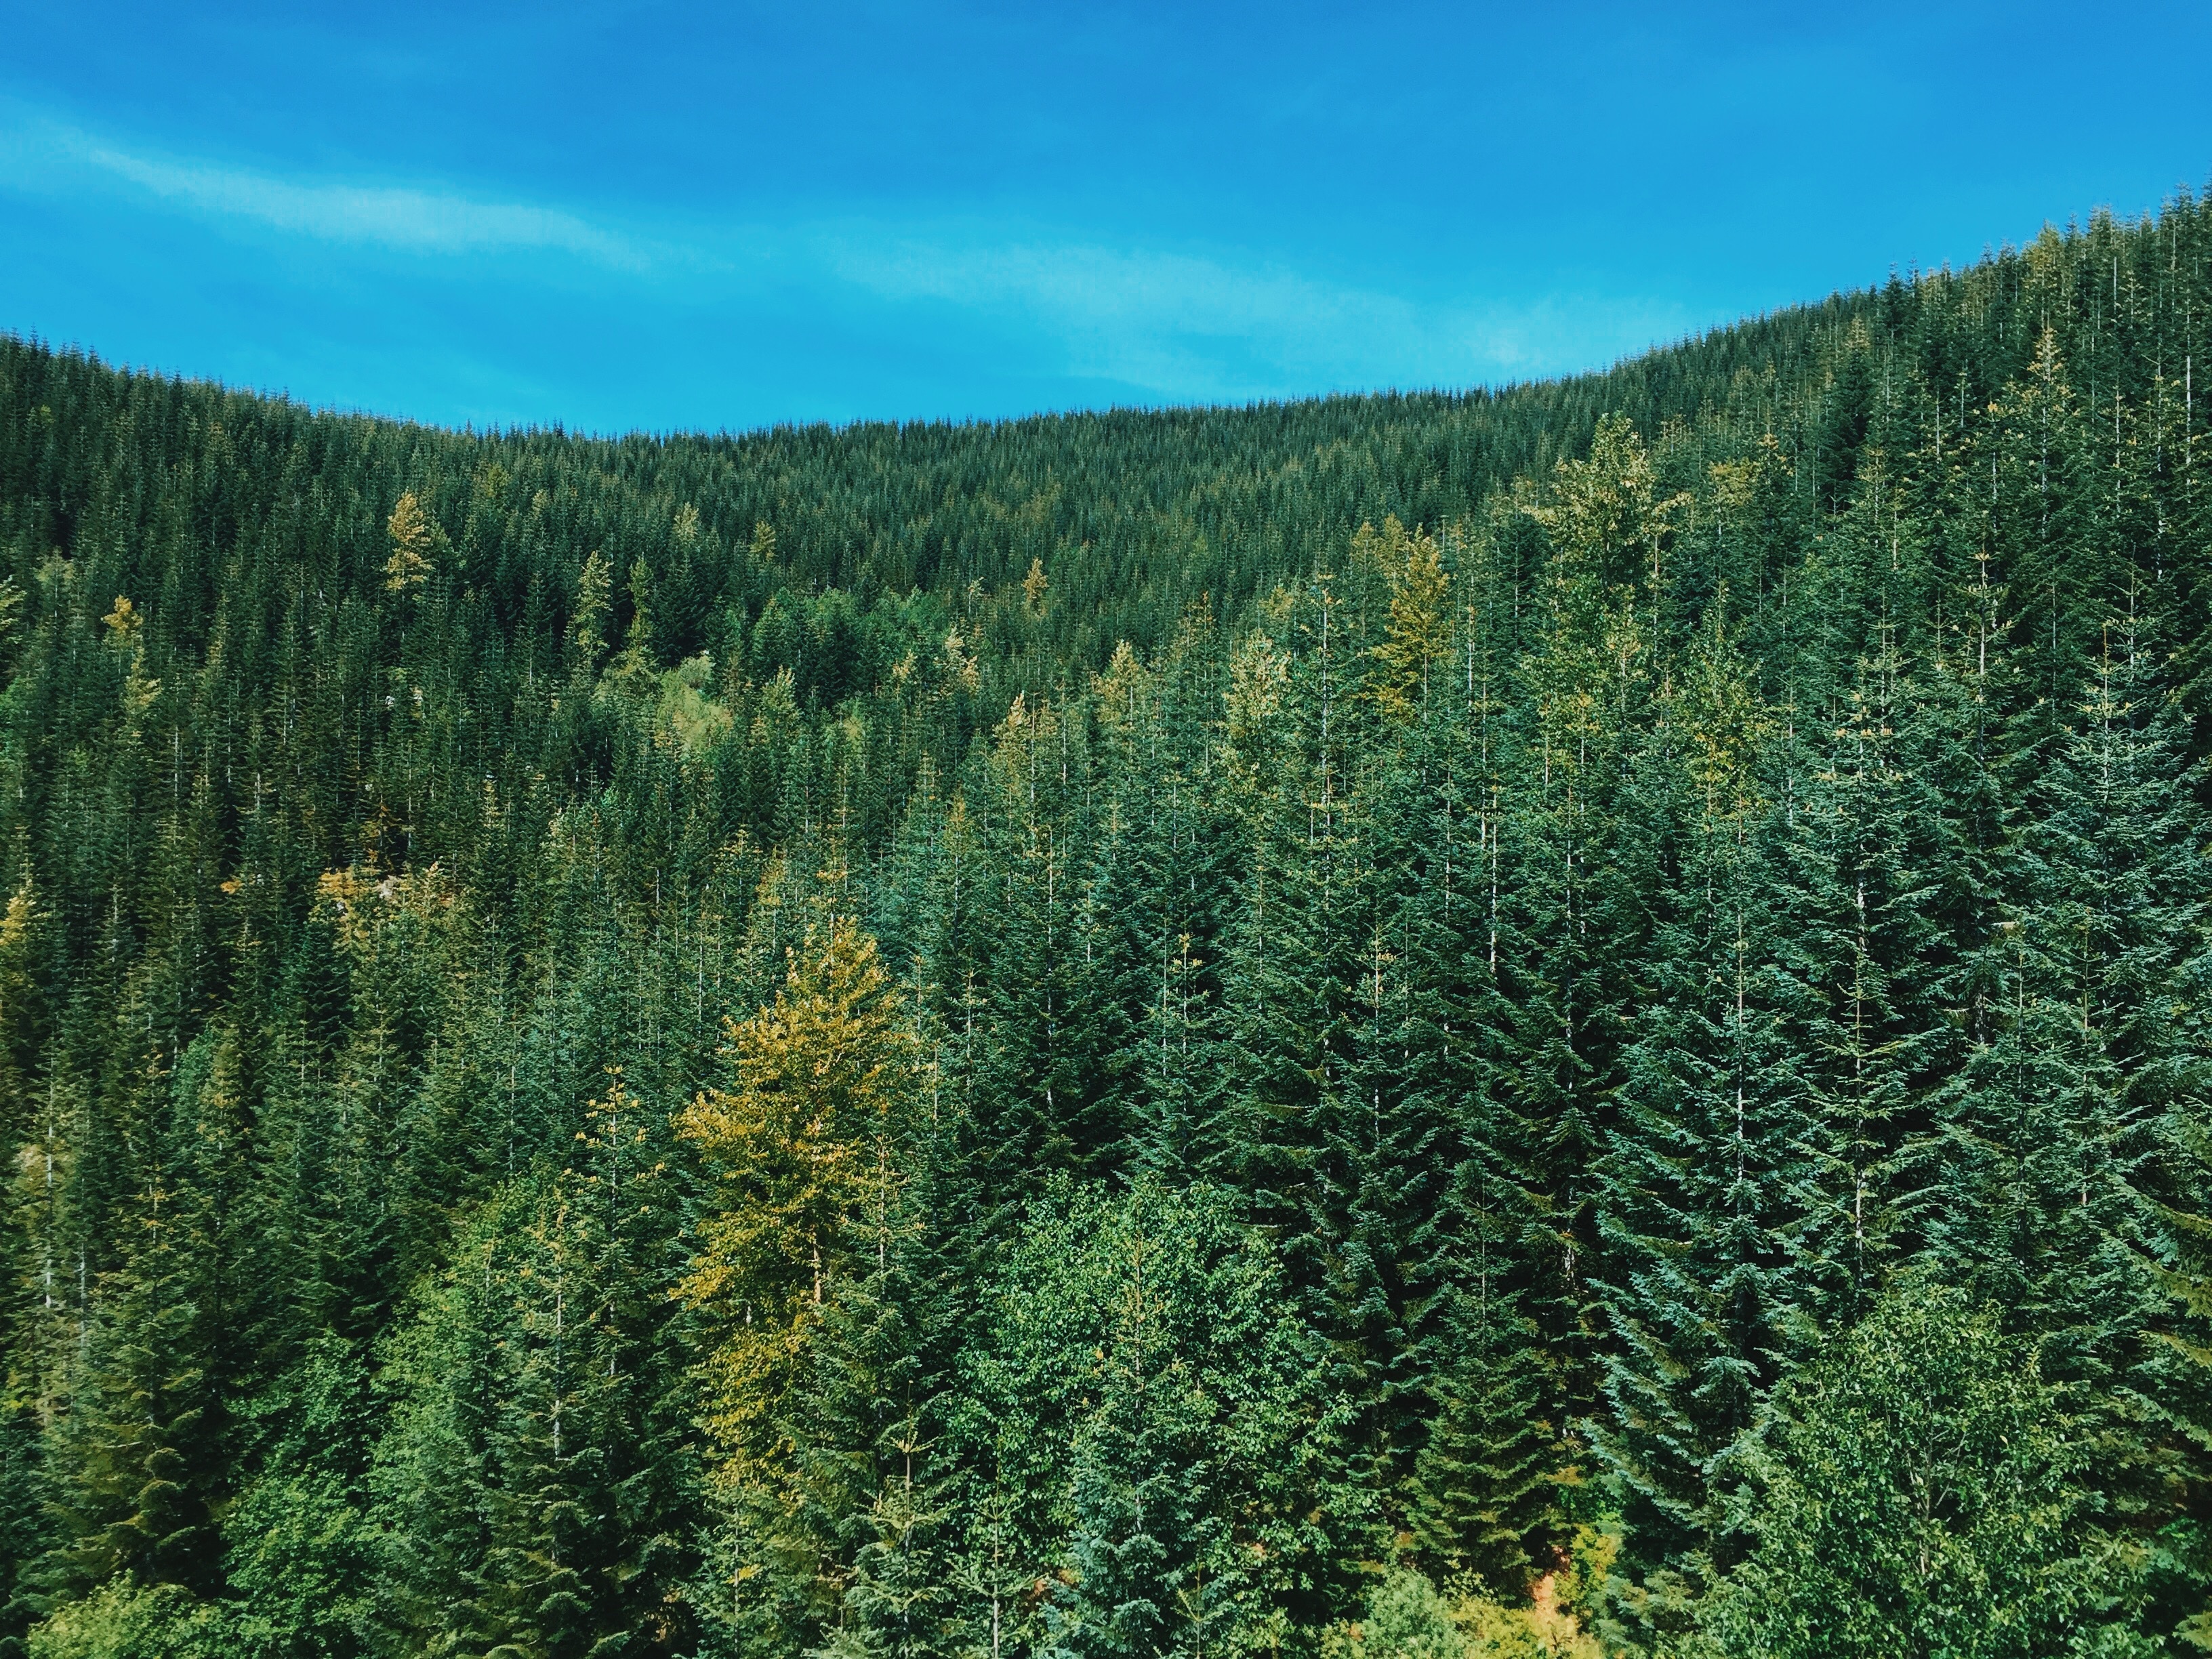
tree, forest, wilderness, mountain, plant, sky, meadow, hill, green, evergreen, fir, ridge, fir tree, conifer, spruce, vegetation, shrub, rainforest, woodland, habitat, larch, ecosystem, biome, pine family, old growth forest, natural environment, geographical feature, woody plant, temperate broadleaf and mixed forest, temperate coniferous forest, land plant